Isak Grimholm

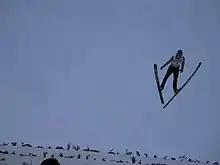
Grimholm in Oslo, 2005

He made his Continental Cup debut in August 2002 in Marikollen, and his best result is a victory from Iron Mountain in February 2007. He participated in the FIS Junior World Ski Championships in 2002 and 2003. He made his World Cup debut in December 2002 in Trondheim, finishing 46th, and collected his first World Cup points with a 27th place in February 2007 in Planica. He has not collected World Cup points since. From Planica he holds the Swedish record in ski flying with .